Aeolus AX4

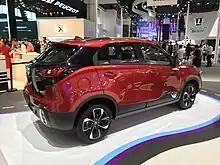
Dongfeng Fengshen AX4 at the 2017 Shanghai Auto Show

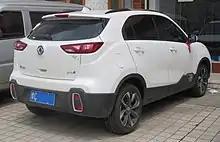
Dongfeng Fengshen AX4 rear

The AX4 was positioned above the slightly longer AX3 subcompact crossover and below the much larger AX5 compact crossover. The Dongfeng Fengshen AX4 was unveiled on the 2017 Shanghai Auto Show with the market launch in September 2017.